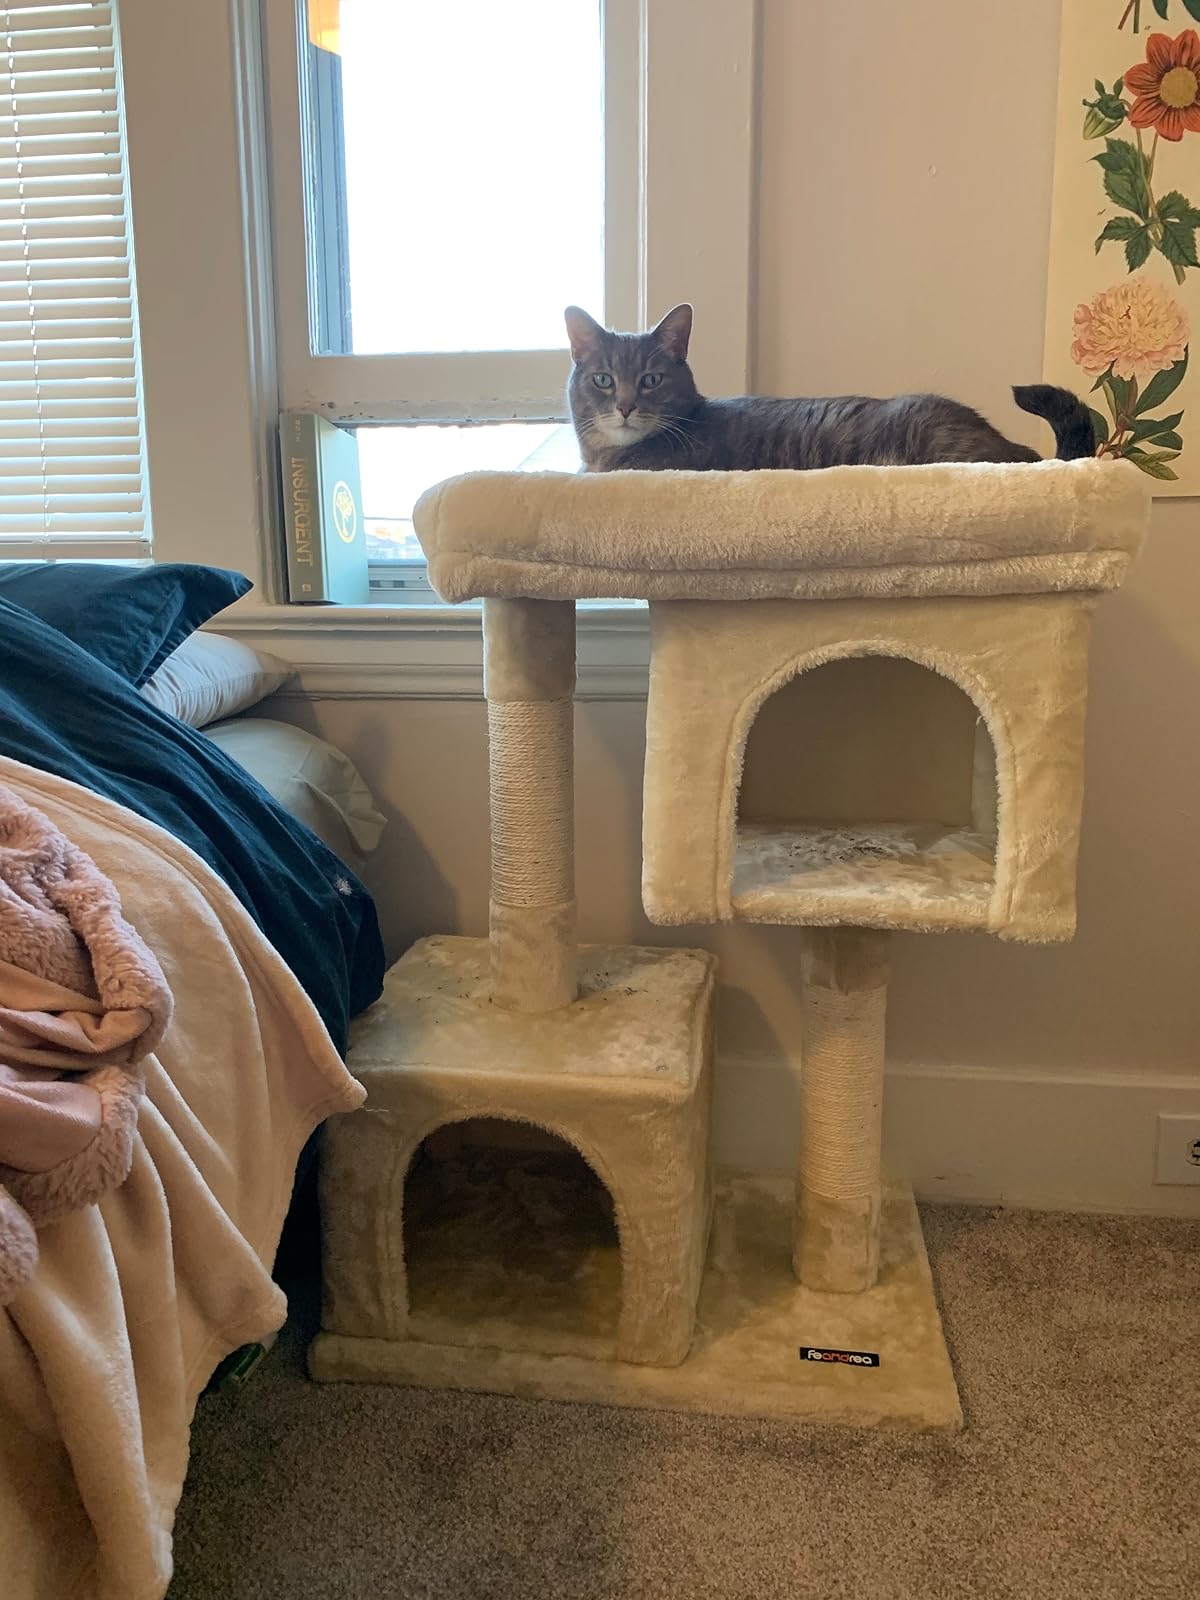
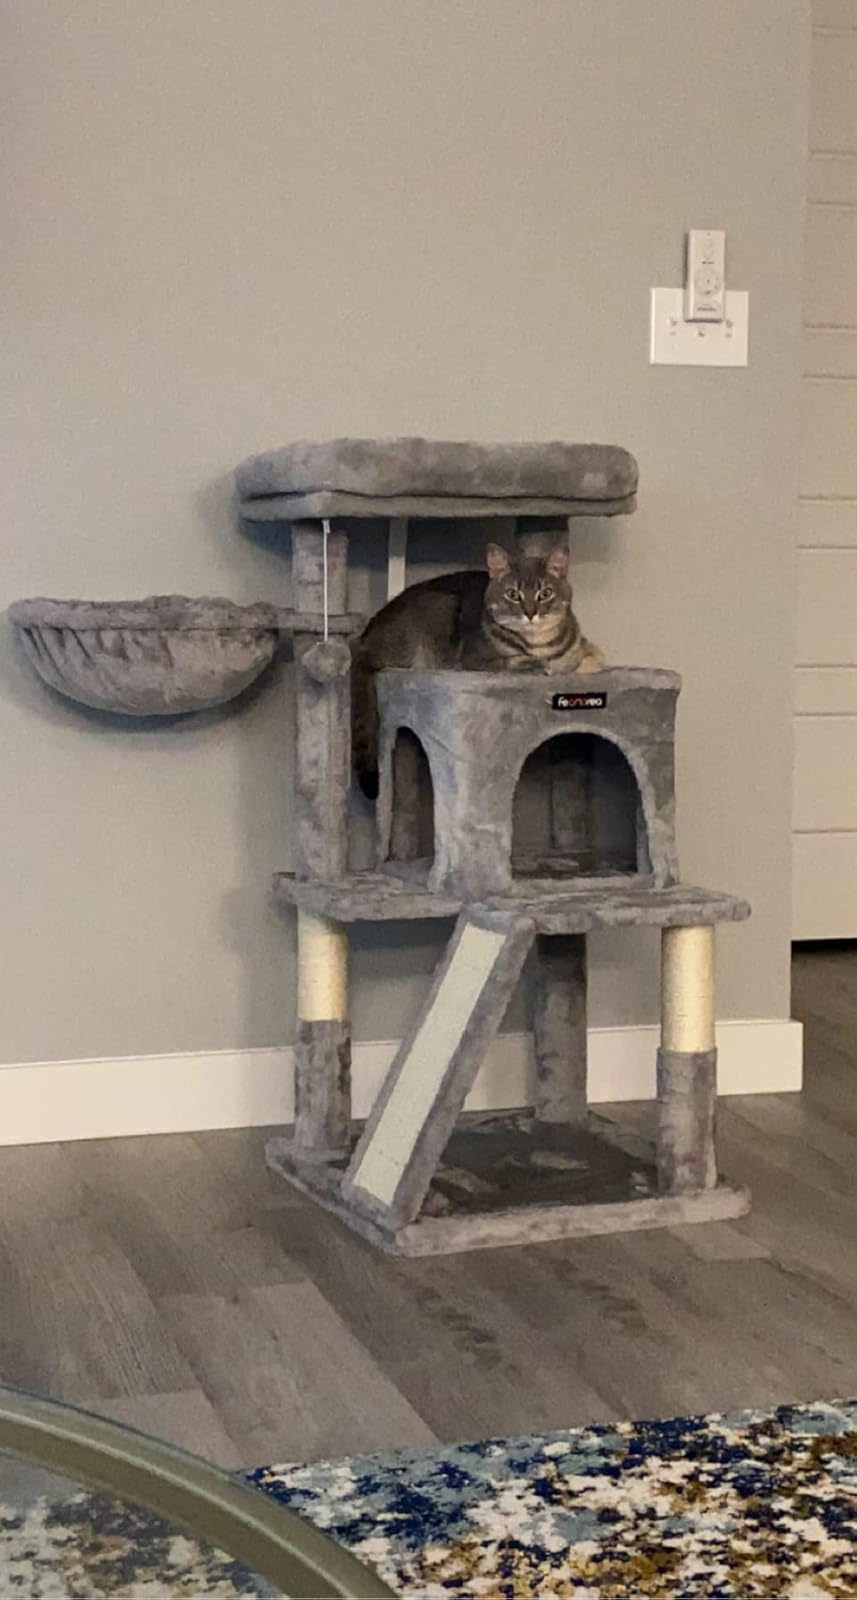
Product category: items_cat tree
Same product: no